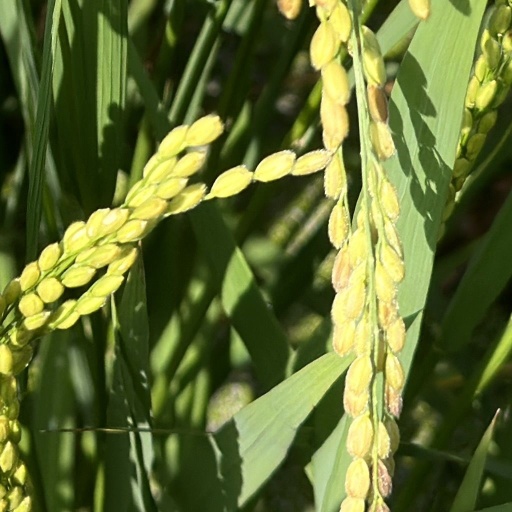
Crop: rice